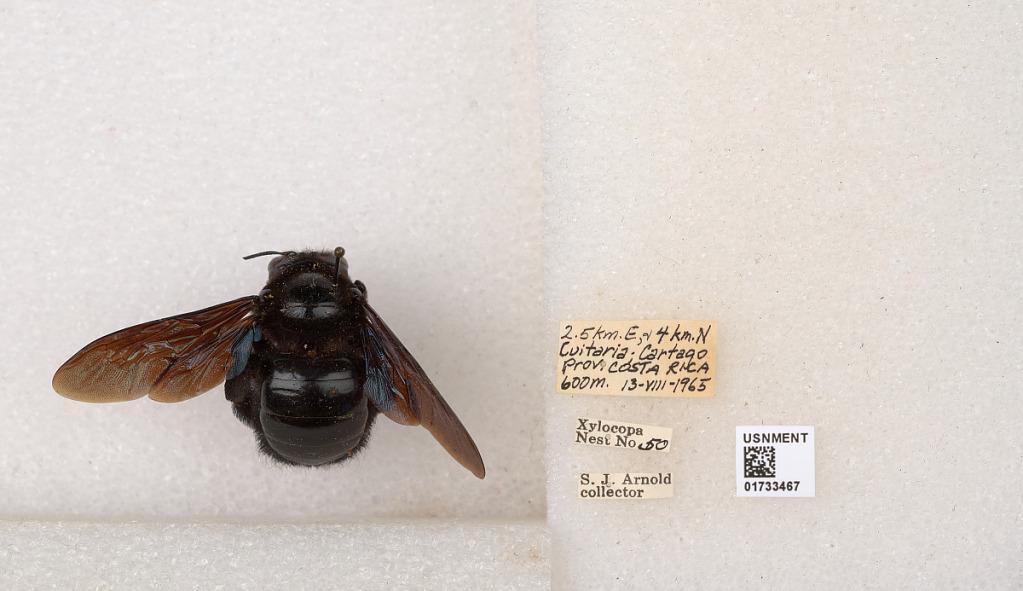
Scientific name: Xylocopa (Neoxylocopa) frontalis (Olivier)
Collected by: J. Araujo
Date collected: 1965-8-13
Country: Costa Rica
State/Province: Provincia de Cartago
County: Cartago
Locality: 2.5 km. E, & 4 km. N Cuitaria